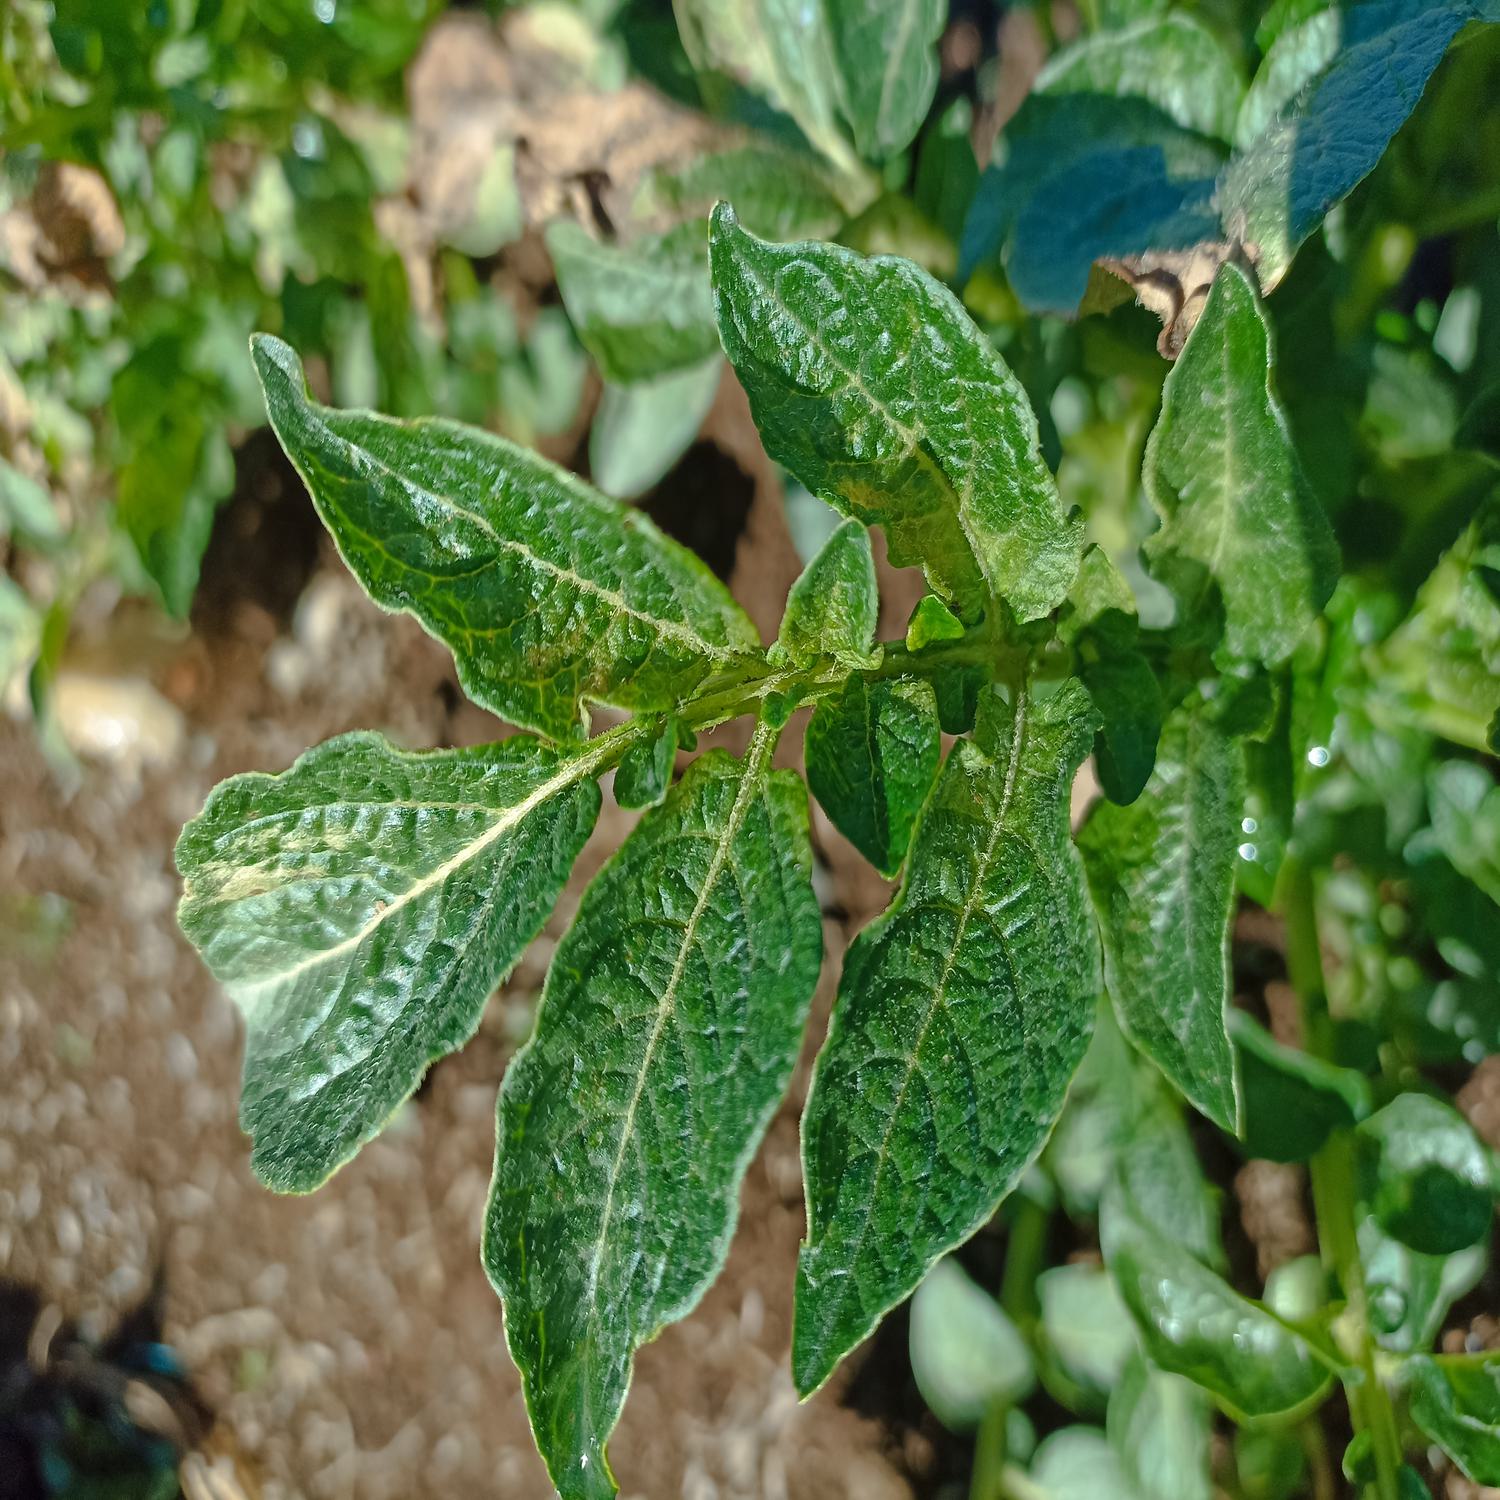
Etiqueta: Virus